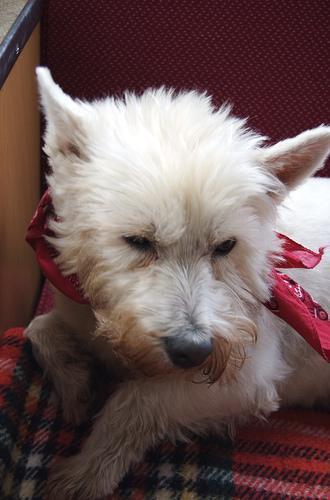
Norfolk_terrier